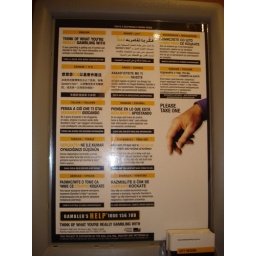
This sign is in the bathroom at a casino in Melbourne, warning about the dangers of gambling addiction in many languages